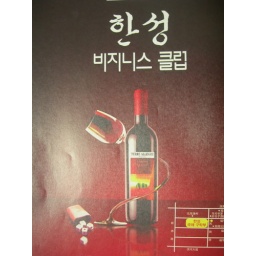
The wine bottle stands out neatly in the red, black background.